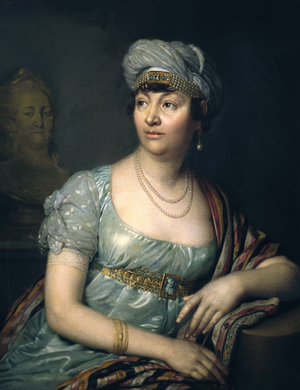
Anne-Louise-Germaine Necker, baronne de Staël-Holstein, connue sous le nom de Madame de Staël, est une romancière, épistolière et philosophe genevoise et française née le 22 avril 1766 à Paris où elle est morte le 14 juillet 1817.